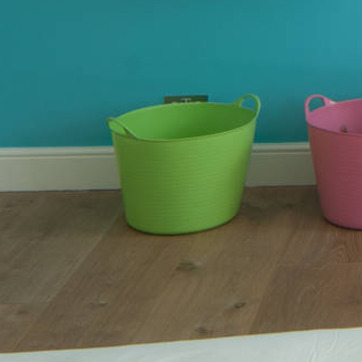
Material: plastic